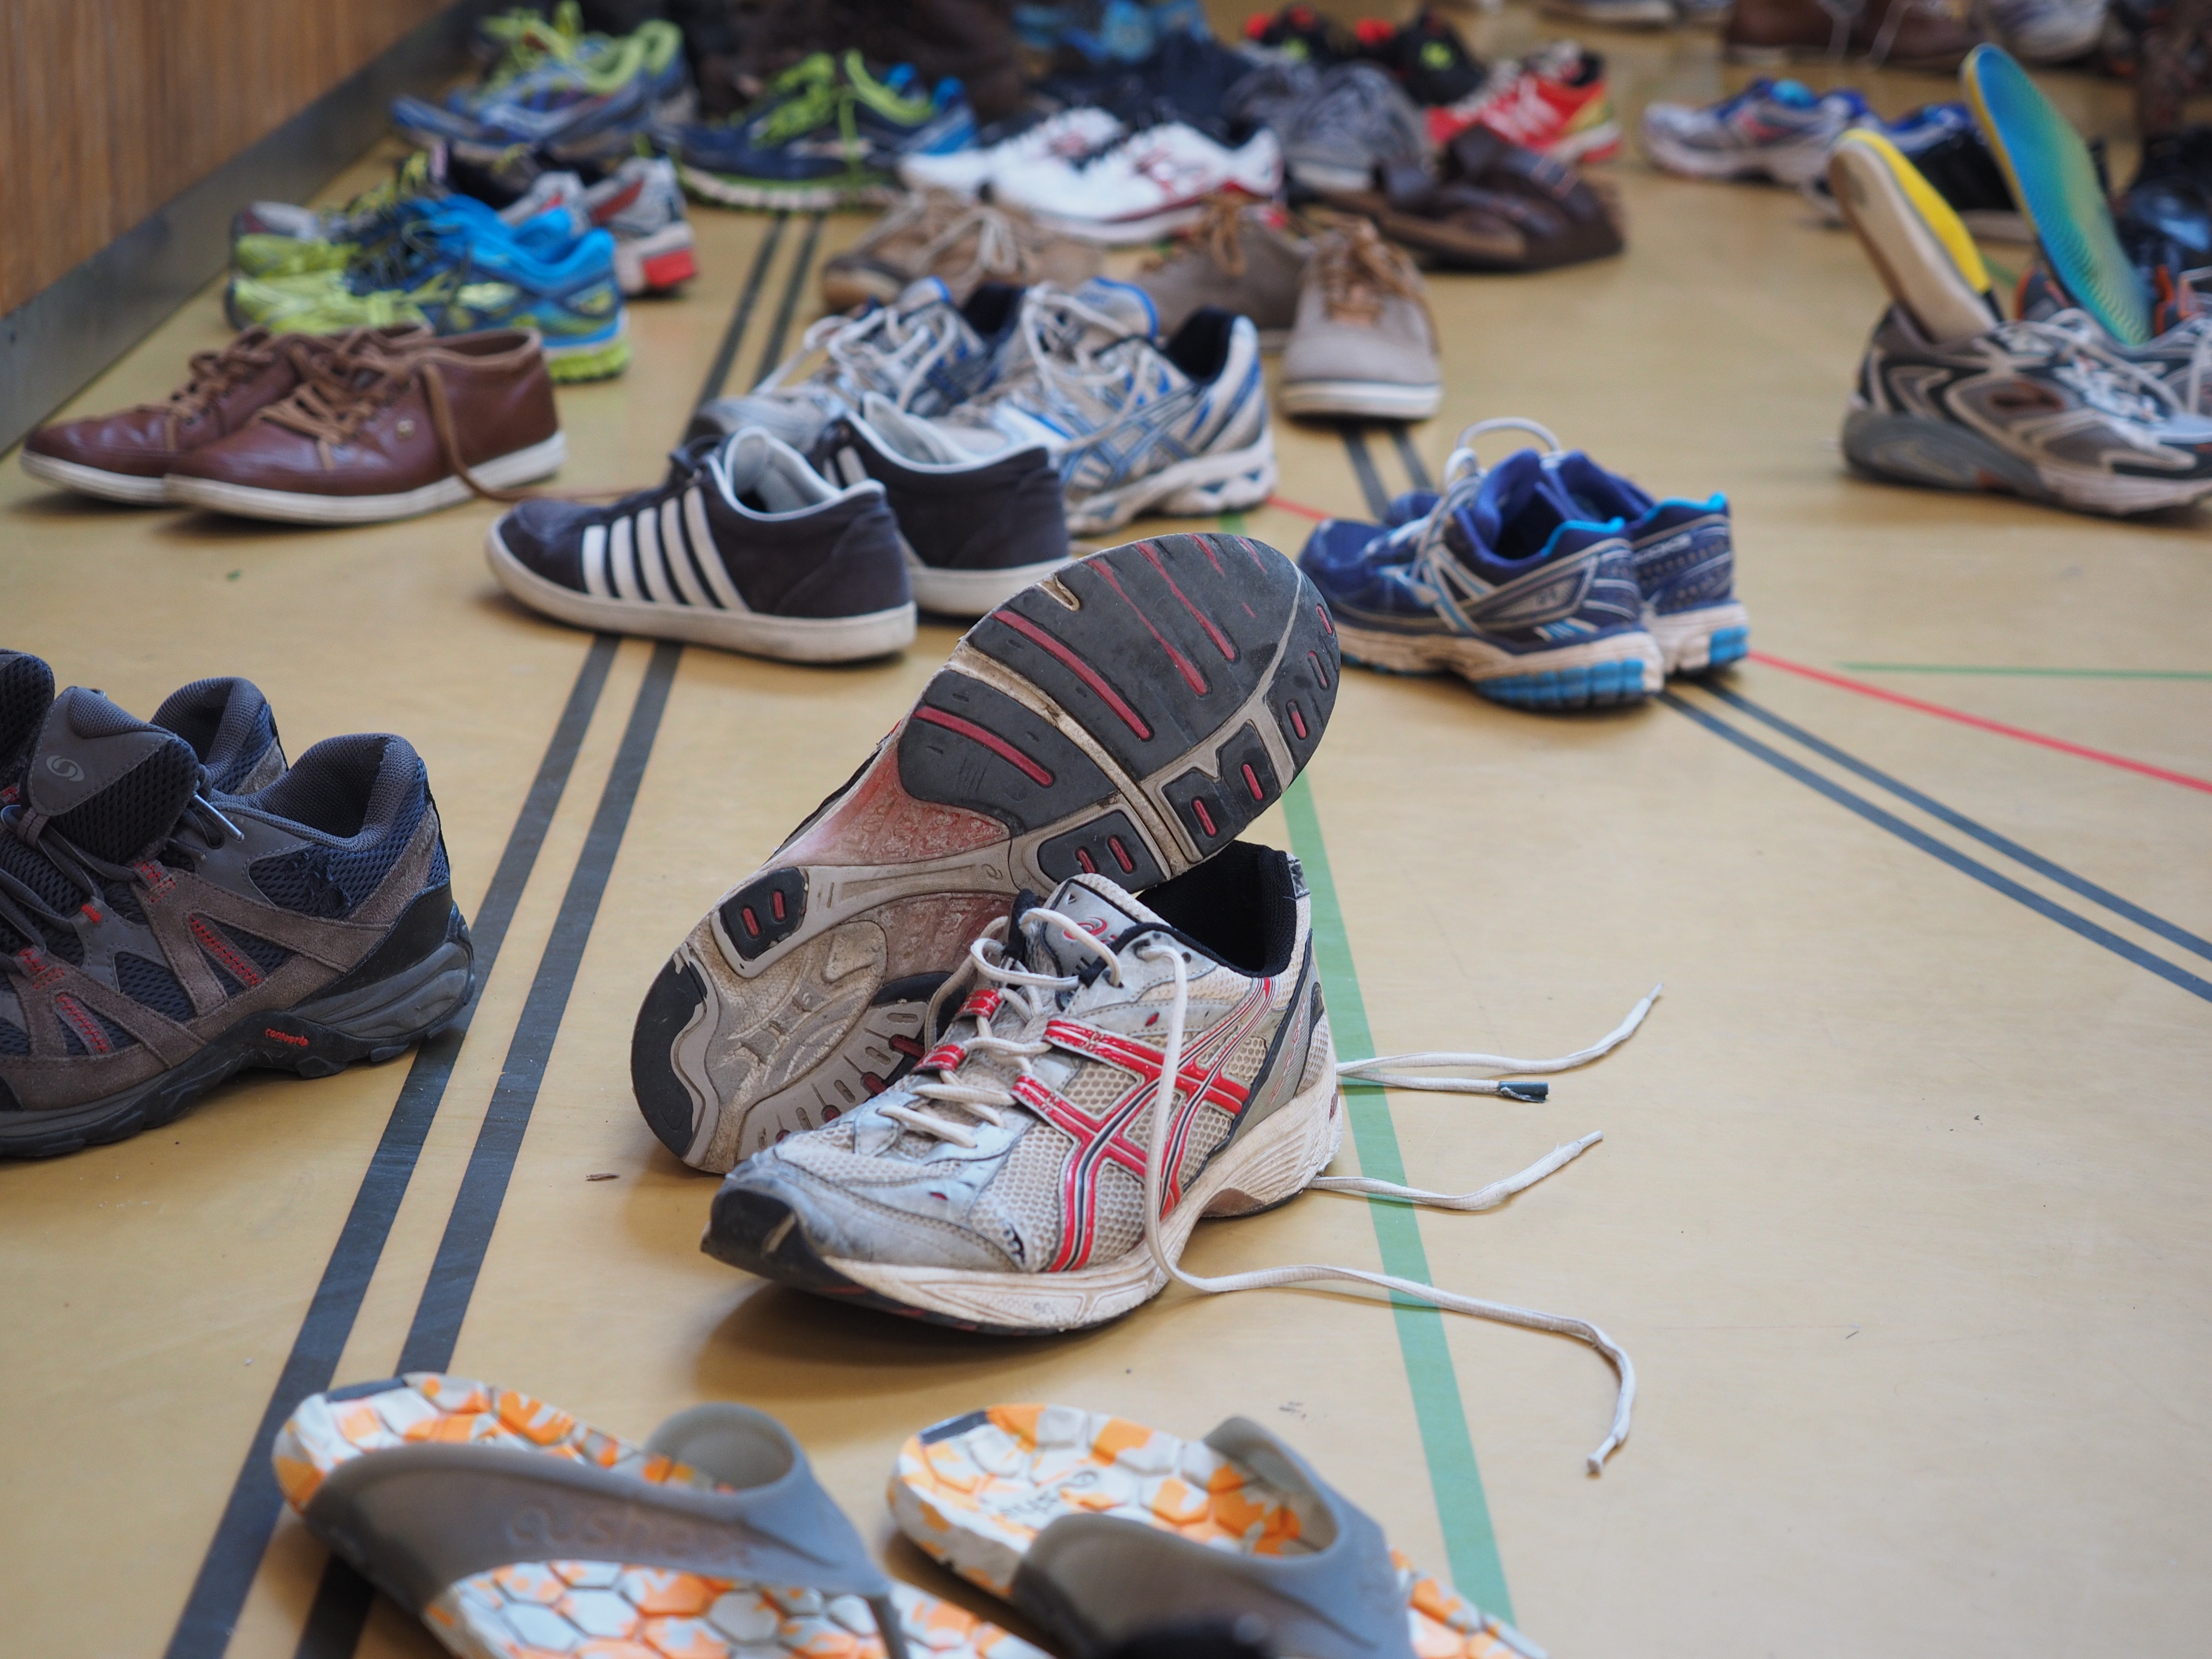
shoe, run, color, shoes, sporty, art, design, sneakers, footwear, representatives, jog, sports shoes, running shoes, beaten